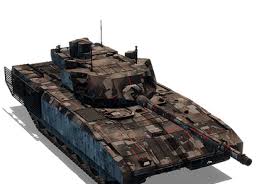
Label: Self Propelled Artillery